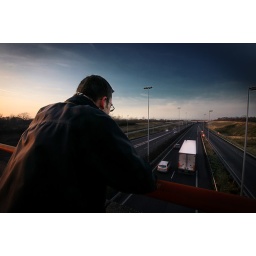
The bridge over the highway